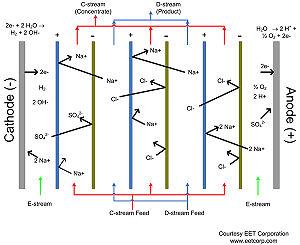
L'électrodialyse est un processus qui assure une extraction des ions suffisamment ionisés d'une solution.